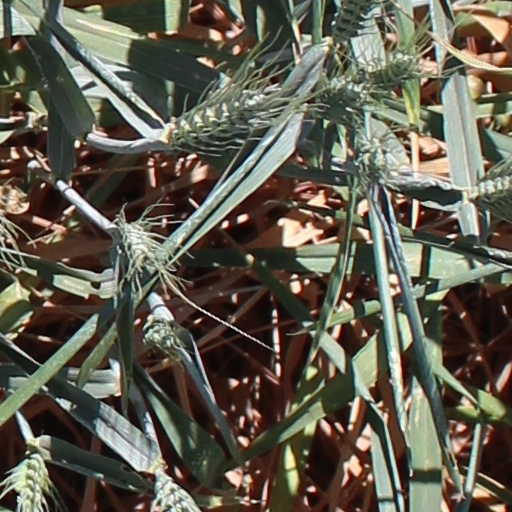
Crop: wheat